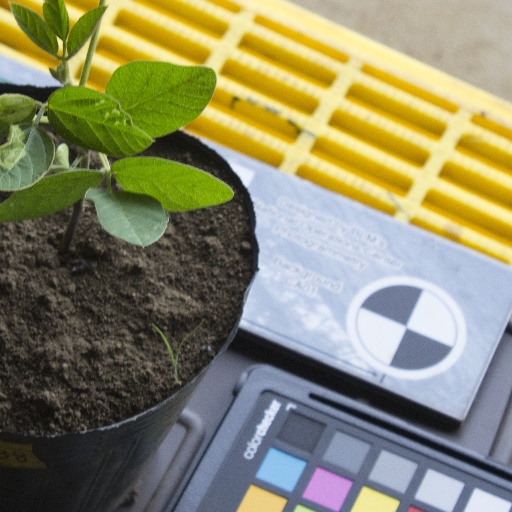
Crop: soybean